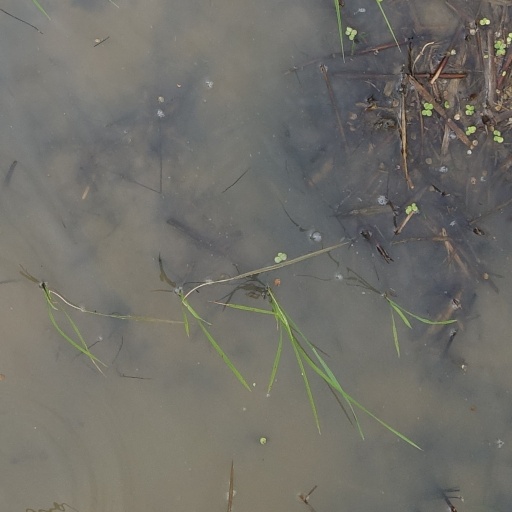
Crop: rice